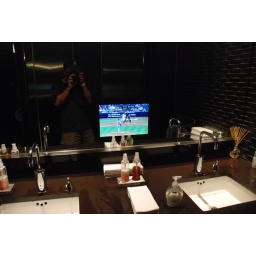
The bathroom in the Legends Suite Club had a TV over the sinks, but sadly, not over the urinals.